Popular music of Birmingham

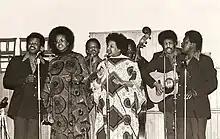
The Singing Stewarts, Britain's first major Gospel group

The Singing Stewarts, a family of five brothers and three sisters who moved to Handsworth from Trinidad in 1961, were the first Gospel group to make an impact in Britain. In 1964 they came to the attention of the Birmingham radio producer Charles Parker, whose resulting documentary "The Colony" was to give the first media exposure to black working-class music in Britain. With their repertoire ranging from negro spirituals to traditional Southern gospel and carrying a distinct Caribbean influence, their appeal transcended cultural barriers to a then-unprecedented degree and although they refused to sing secular music their audience extended to white non-churchgoers across Europe. In 1969 they became the first Gospel Group to be recorded by a major record company when their classic and now extremely rare album "Oh Happy Day" was recorded by Cyril Stapleton for PYE Records. Continuing Birmingham's tradition of pioneering gospel groups were the Majestic Singers, who formed in Handsworth in 1974 with 26 carefully selected singers from the New Testament Church of God and the intention "to bring to the black choir genre something that was peculiarly British." In 1978 the Irish recording engineer Les Moir first heard the "astonishingly accomplished" work of lead singer Maxine Simpson and pianist Steve Thompson, subsequently recording the 1979 album "Free at Last", which would prove groundbreaking for UK Gospel music. The Majestic Singers were instrumental in developing the culture of Gospel music nationwide, promoting the formation groups in London, Manchester and Aberdeen as well as Birmingham.